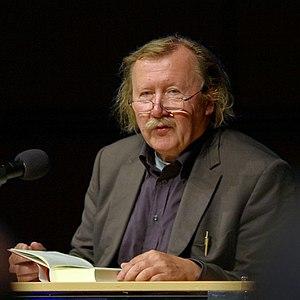
Peter Sloterdijk [ˈpeːtɐ ˈsloːtɐˌdaɪk], né le 26 juin 1947 à Karlsruhe, est un philosophe et essayiste allemand. Professeur de philosophie et d'esthétique à la Hochschule für Gestaltung de Karlsruhe, il fut recteur du même établissement entre 2001 et 2015. Il enseigne aussi aux Beaux-Arts de Vienne.
Gaston, Louis, Pierre Bachelard, né à Bar-sur-Aube le 27 juin 1884 et mort à Paris le 16 octobre 1962, est un philosophe français des sciences, de la poésie, de l'éducation et du temps. Il est l'un des principaux représentants de l'école française d'épistémologie historique.
La philosophie de l'histoire est la branche de la philosophie traitant du sens et des finalités du devenir historique. Elle regroupe l'ensemble des approches, se succédant de l'Antiquité à l'époque contemporaine, tendant à affirmer que l'histoire n'est pas le fruit du hasard, de l'imprévu, voire du chaos, mais qu'elle obéit à un dessein en suivant un parcours. Dans une perspective chronologique, on peut globalement distinguer cinq étapes.
L'humanisme, terme créé à la fin du XVIIIᵉ siècle et popularisé au début du XIXᵉ siècle, a d'abord et pendant longtemps désigné exclusivement un mouvement culturel, philosophique et artistique prenant naissance au XIVᵉ siècle dans l'Italie de la Renaissance, puis se développant dans le reste de l’Europe. Moment de transition du Moyen Âge aux Temps modernes, ce mouvement est en partie porté par l'esprit de laïcité qui resurgit alors, point de départ d’une crise de confiance profonde qui affecte l'Église catholique.